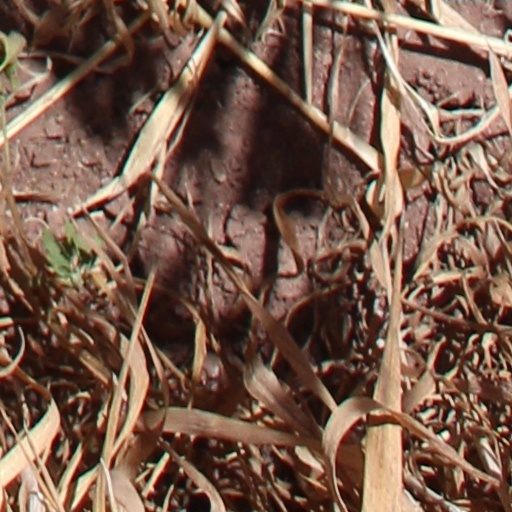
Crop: wheat